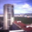
Label: skyscraper